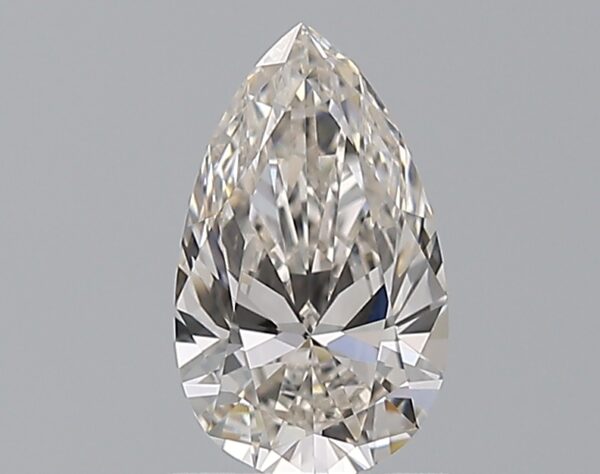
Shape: pear
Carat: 1
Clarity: VVS1
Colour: I
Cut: EX
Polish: EX
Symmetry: VG
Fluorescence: N
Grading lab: GIA
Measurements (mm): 9.17 x 5.47 x 3.26